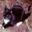
Label: cat